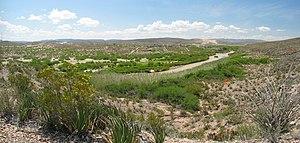
De si jolis chevaux est un roman de Cormac McCarthy publié en 1992 aux États-Unis par Alfred A. Knopf et ayant reçu le National Book Award ainsi que National Book Critics Circle Award la même année. En français, le roman est publié le 1ᵉʳ avril 1993 par Actes sud. Ce roman est le premier tome d'une trilogie informelle nommée la Trilogie des confins, qui comprend également Le Grand Passage et Des villes dans la plaine.